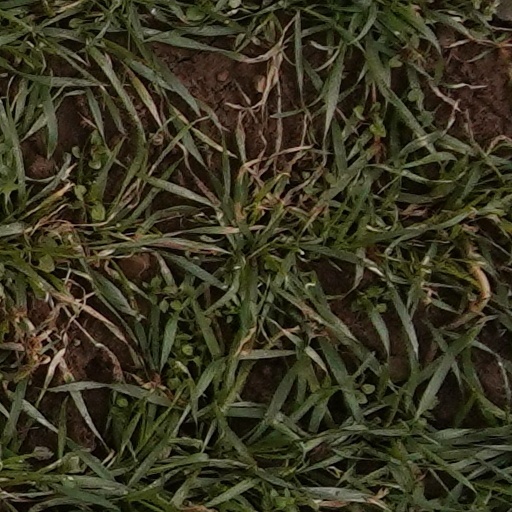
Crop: wheat